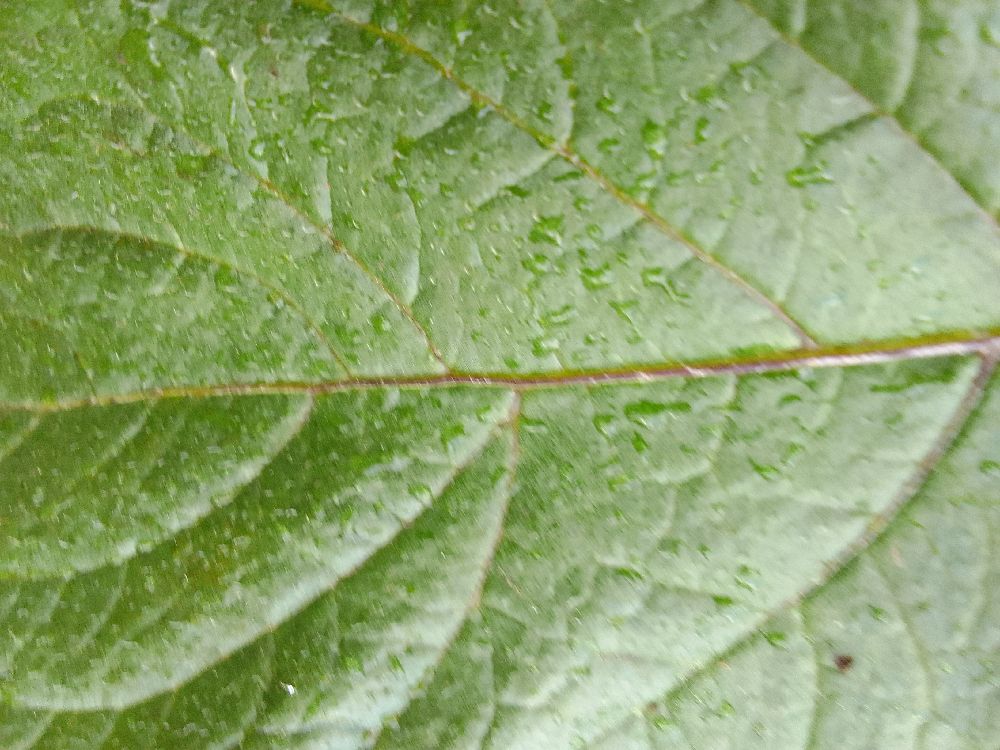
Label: Healthy